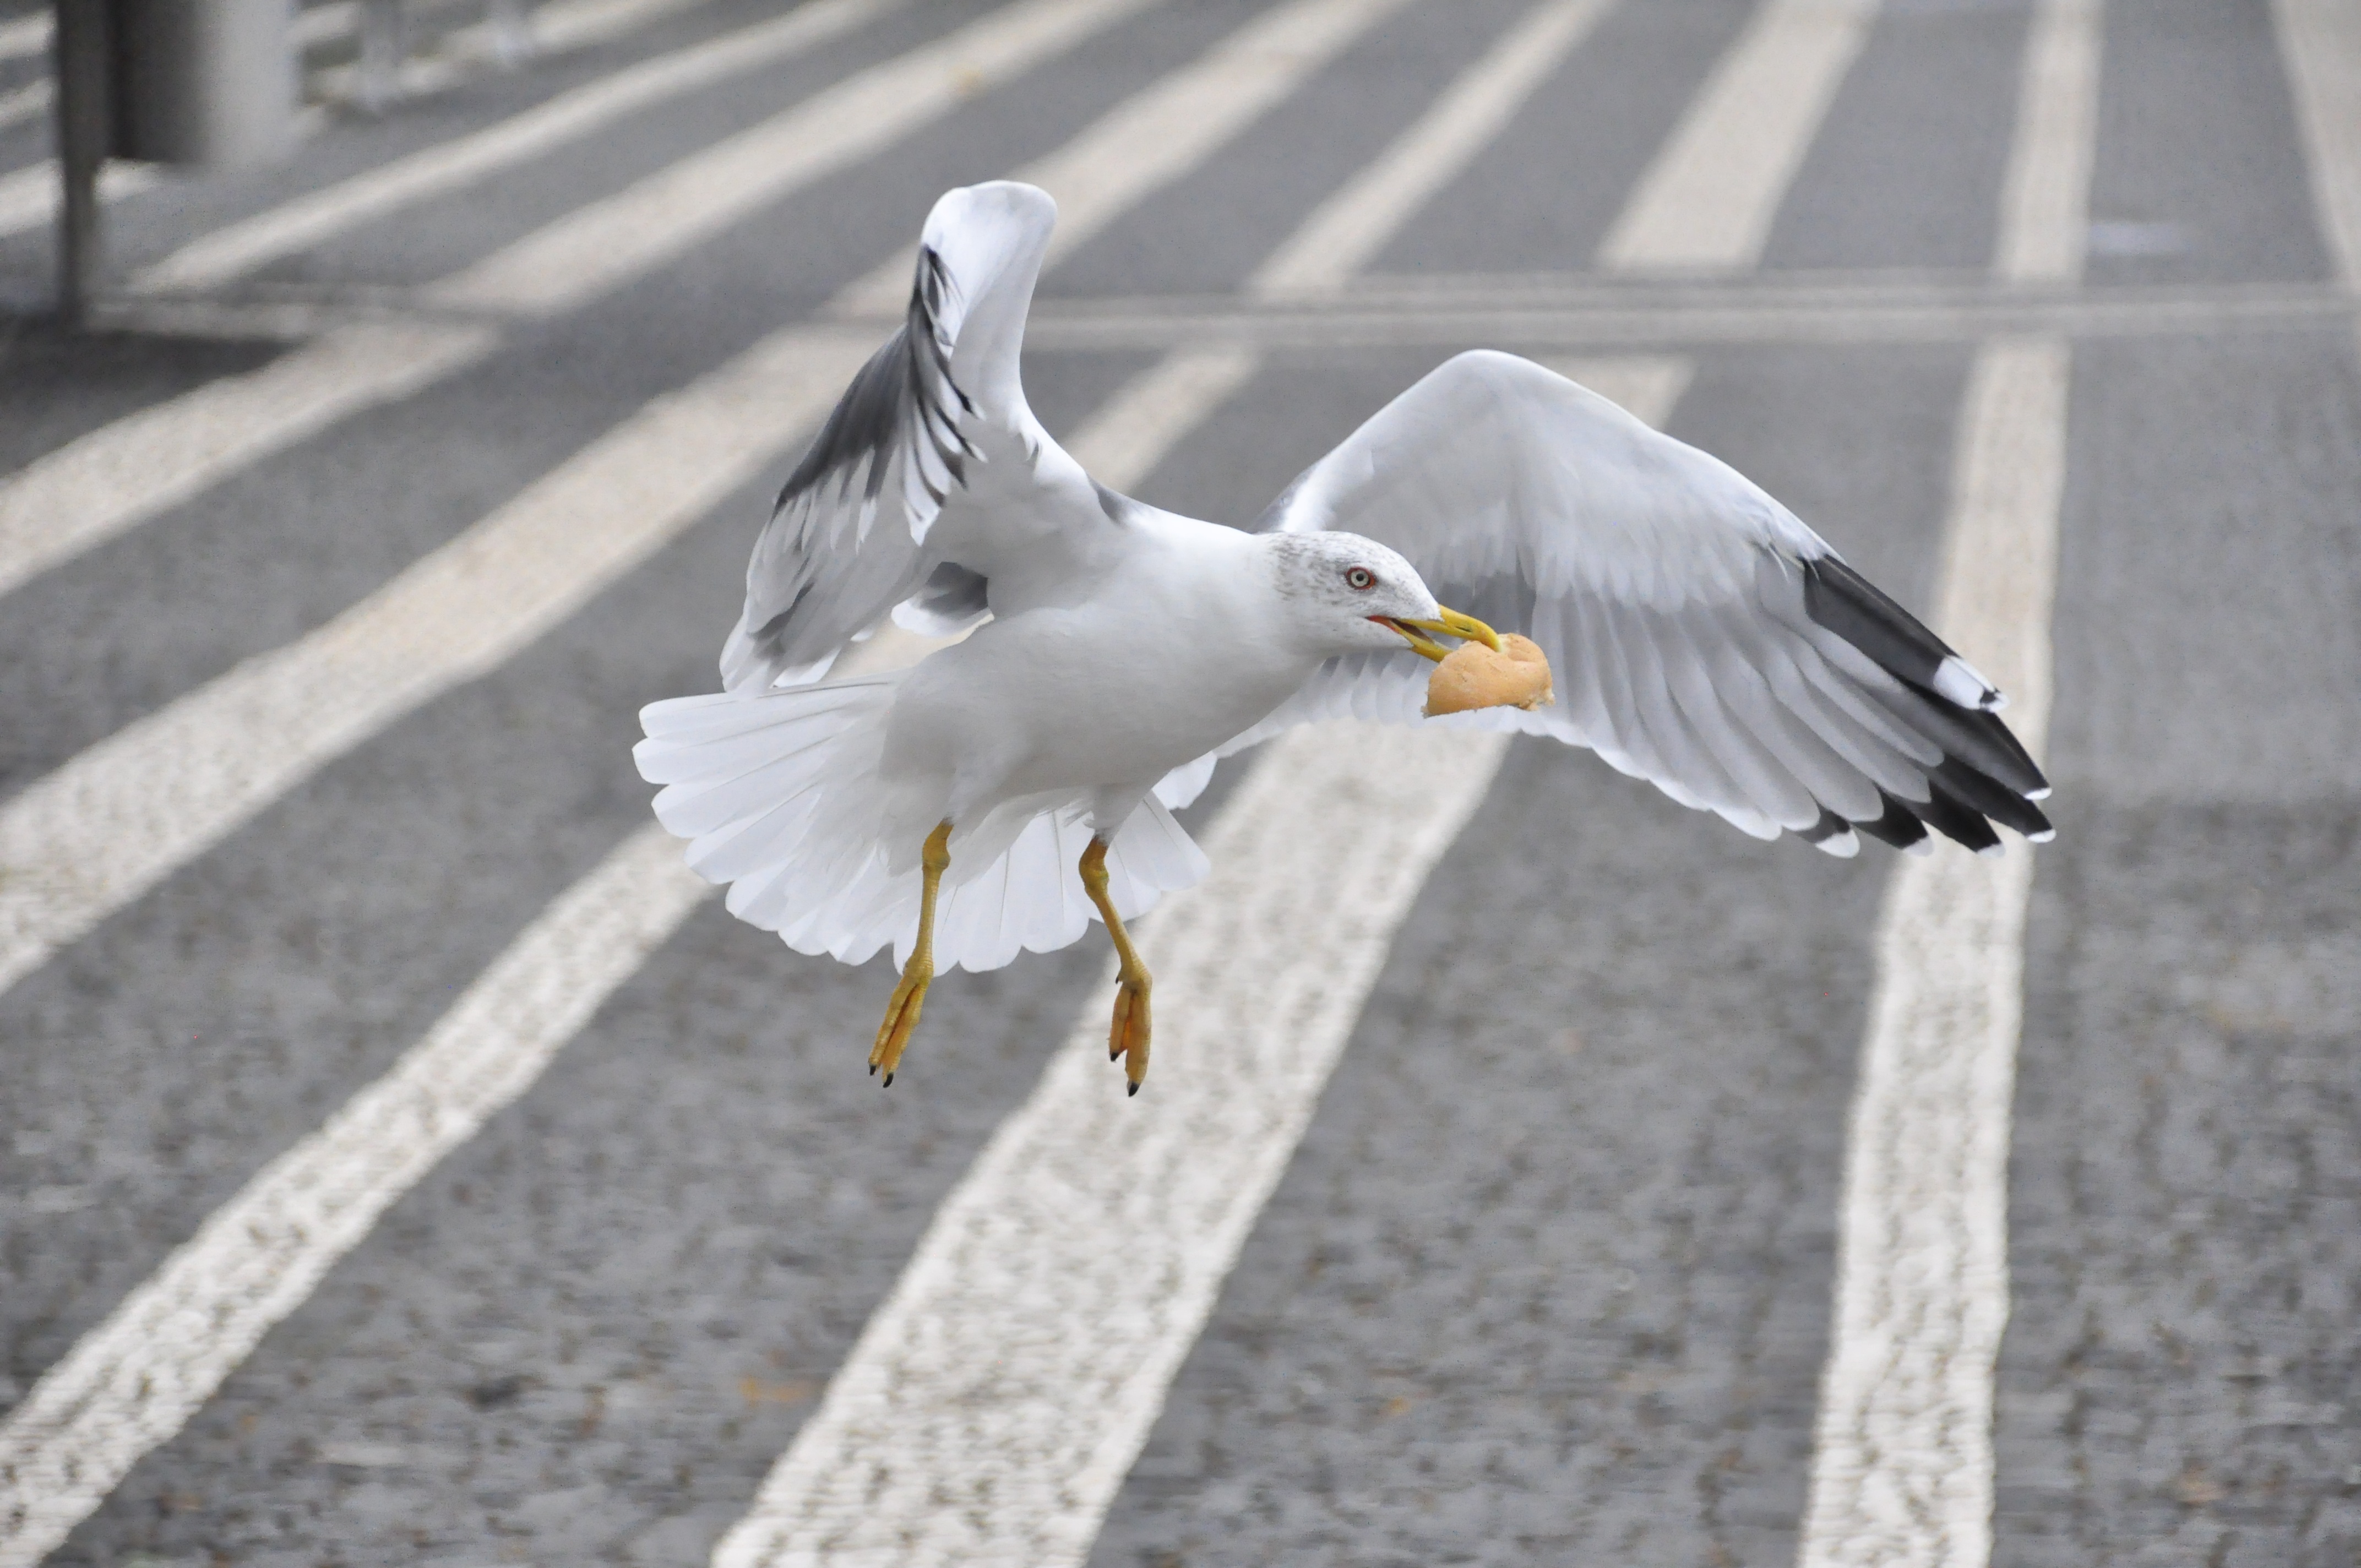
bird, wing, white, seabird, seagull, gull, beak, bread, fauna, vertebrate, heron, azores, sao miguel